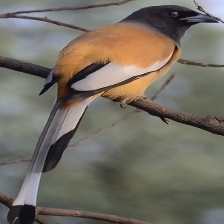
Species: RUFOUS TREPE
Scientific name: DENDROCITTA VAGABUNDA